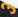
Number: 3